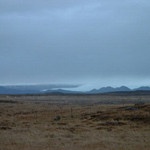
Scene: Outdoor